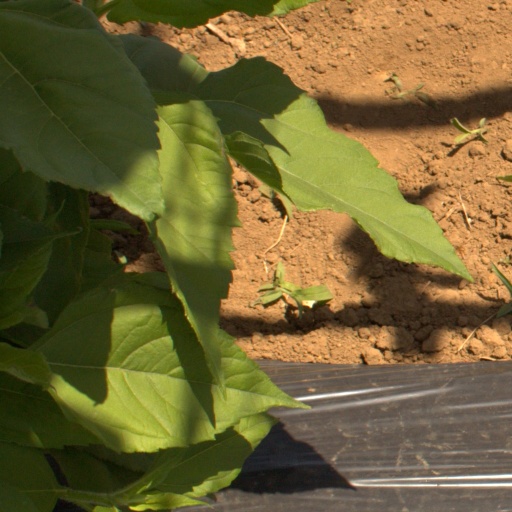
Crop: Jerusalem artichoke